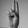
ASL letter: U